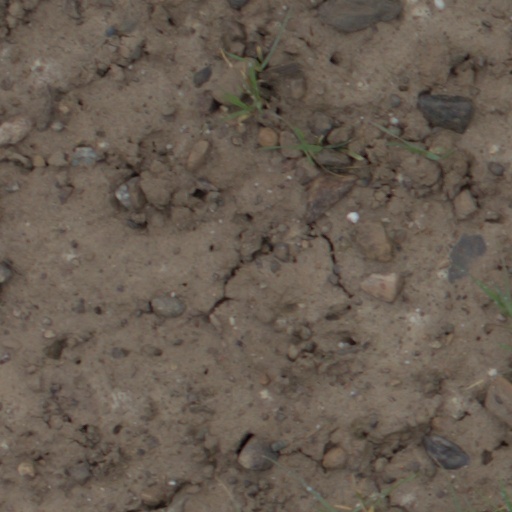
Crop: wheat